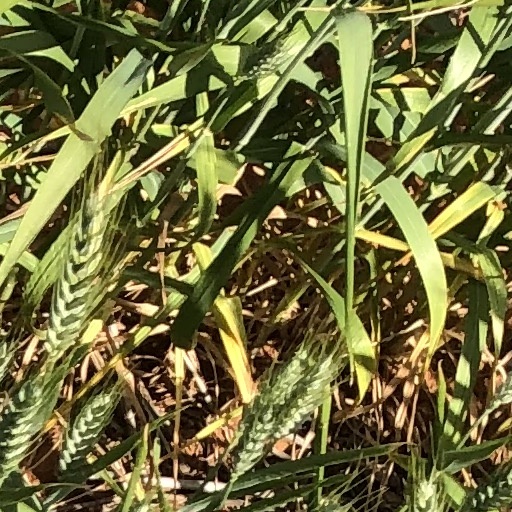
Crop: wheat